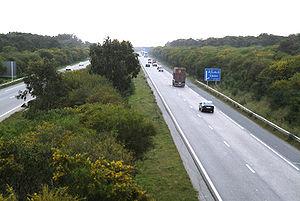
Le Maroc, ou depuis 1957, en forme longue le royaume du Maroc, autrefois l'Empire chérifien, est un État unitaire régionalisé situé en Afrique du Nord. Son régime politique est une monarchie constitutionnelle. Sa capitale est Rabat et sa plus grande ville Casablanca.
L'environnement au Maroc est l'environnement du pays Maroc, pays d'Afrique.